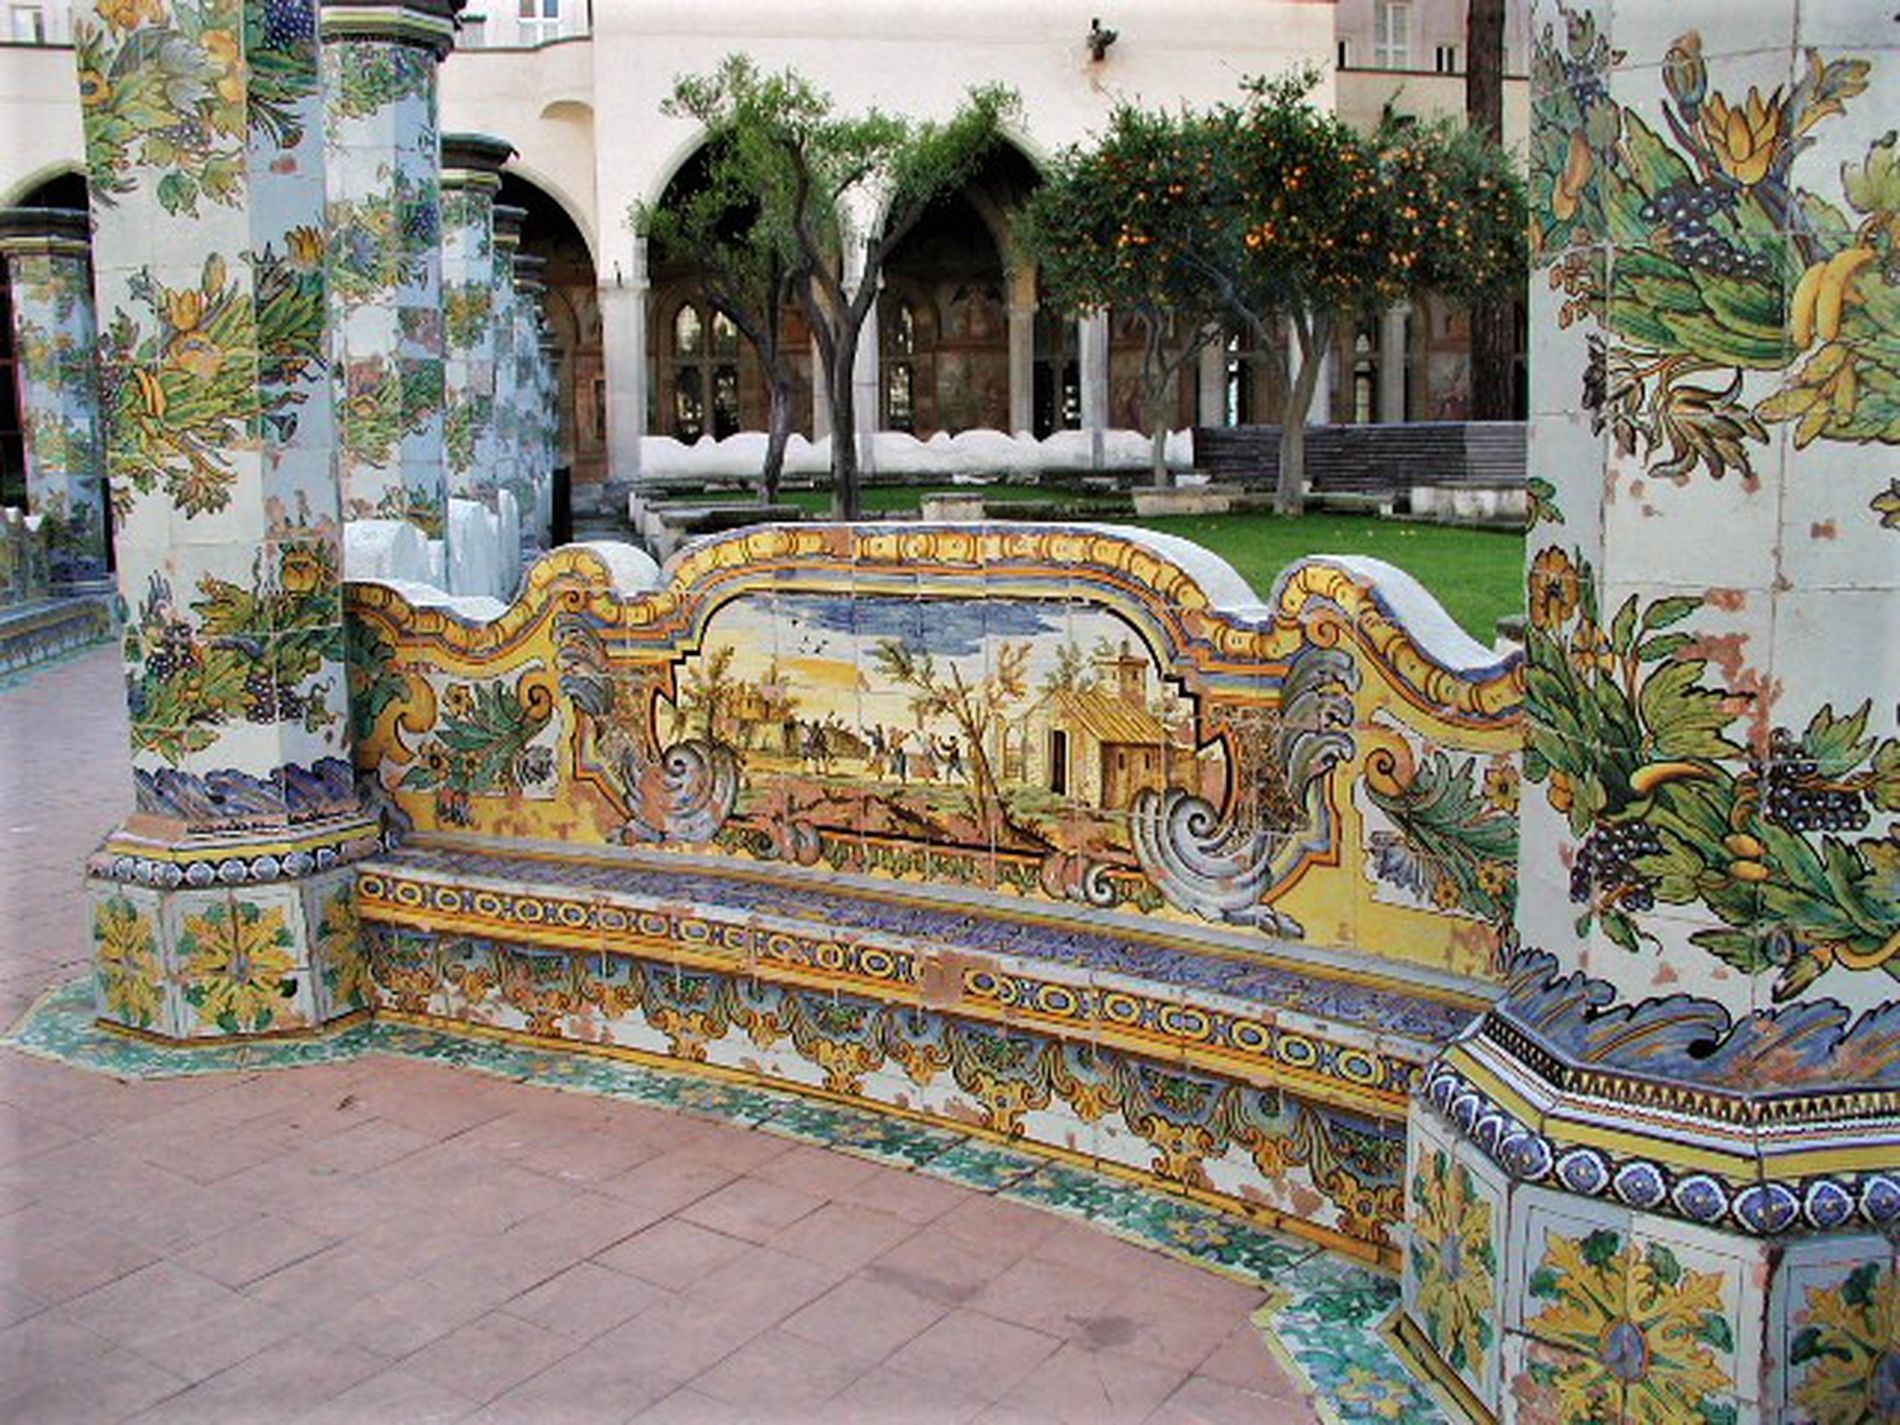
Santa Chiara Cloister.
The image shows a shot taken of cloister garden of the Santa Chiara Monastery. There are many benches and columns adorned with vibrant tiles showing scenes of landscapes. Behind the benches there is a garden with grass and some trees.
The image shows a slightly high angle shot taken in natural daylight of the cloister garden of the Santa Chiara Monastery in Italy. The tiles, columns and benches are in vibrant colors and give life to the image. The image evokes a sense of art, history and culture.
Labels: Tile, Architecture, Building, House, Housing, Villa, Art, Mosaic, Monastery, Hacienda, Plant, Potted Plant, City, Patio, Path, Walkway, Arch, Bench, Furniture, column, columns, benches, grass, garden, trees, ground, Tiles